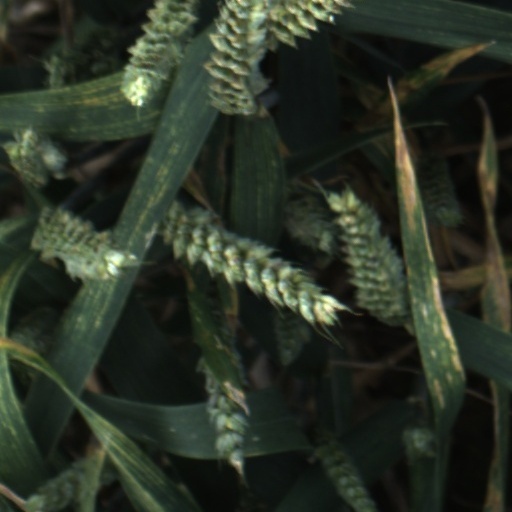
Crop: wheat